50th Anniversary of the Republic Sculptures

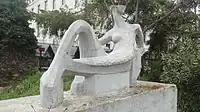
by Zerrin Bölükbaşı

The 50th Anniversary of the Republic Sculptures are 20 sculptures erected in Istanbul that were created by selected Turkish sculptors to mark the 50th anniversary of the Turkish Republic. The sculptures were erected in various parks and squares in Istanbul in around 1973. Many of them were damaged, destroyed, lost, or moved, and only a handful remain today.